Ageism

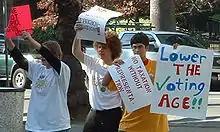
National Youth Rights Association members protesting the voting age in Berkeley, California (2004)

The National Youth Rights Association started in 1998 to promote awareness of the legal and human rights of young people in the United States.